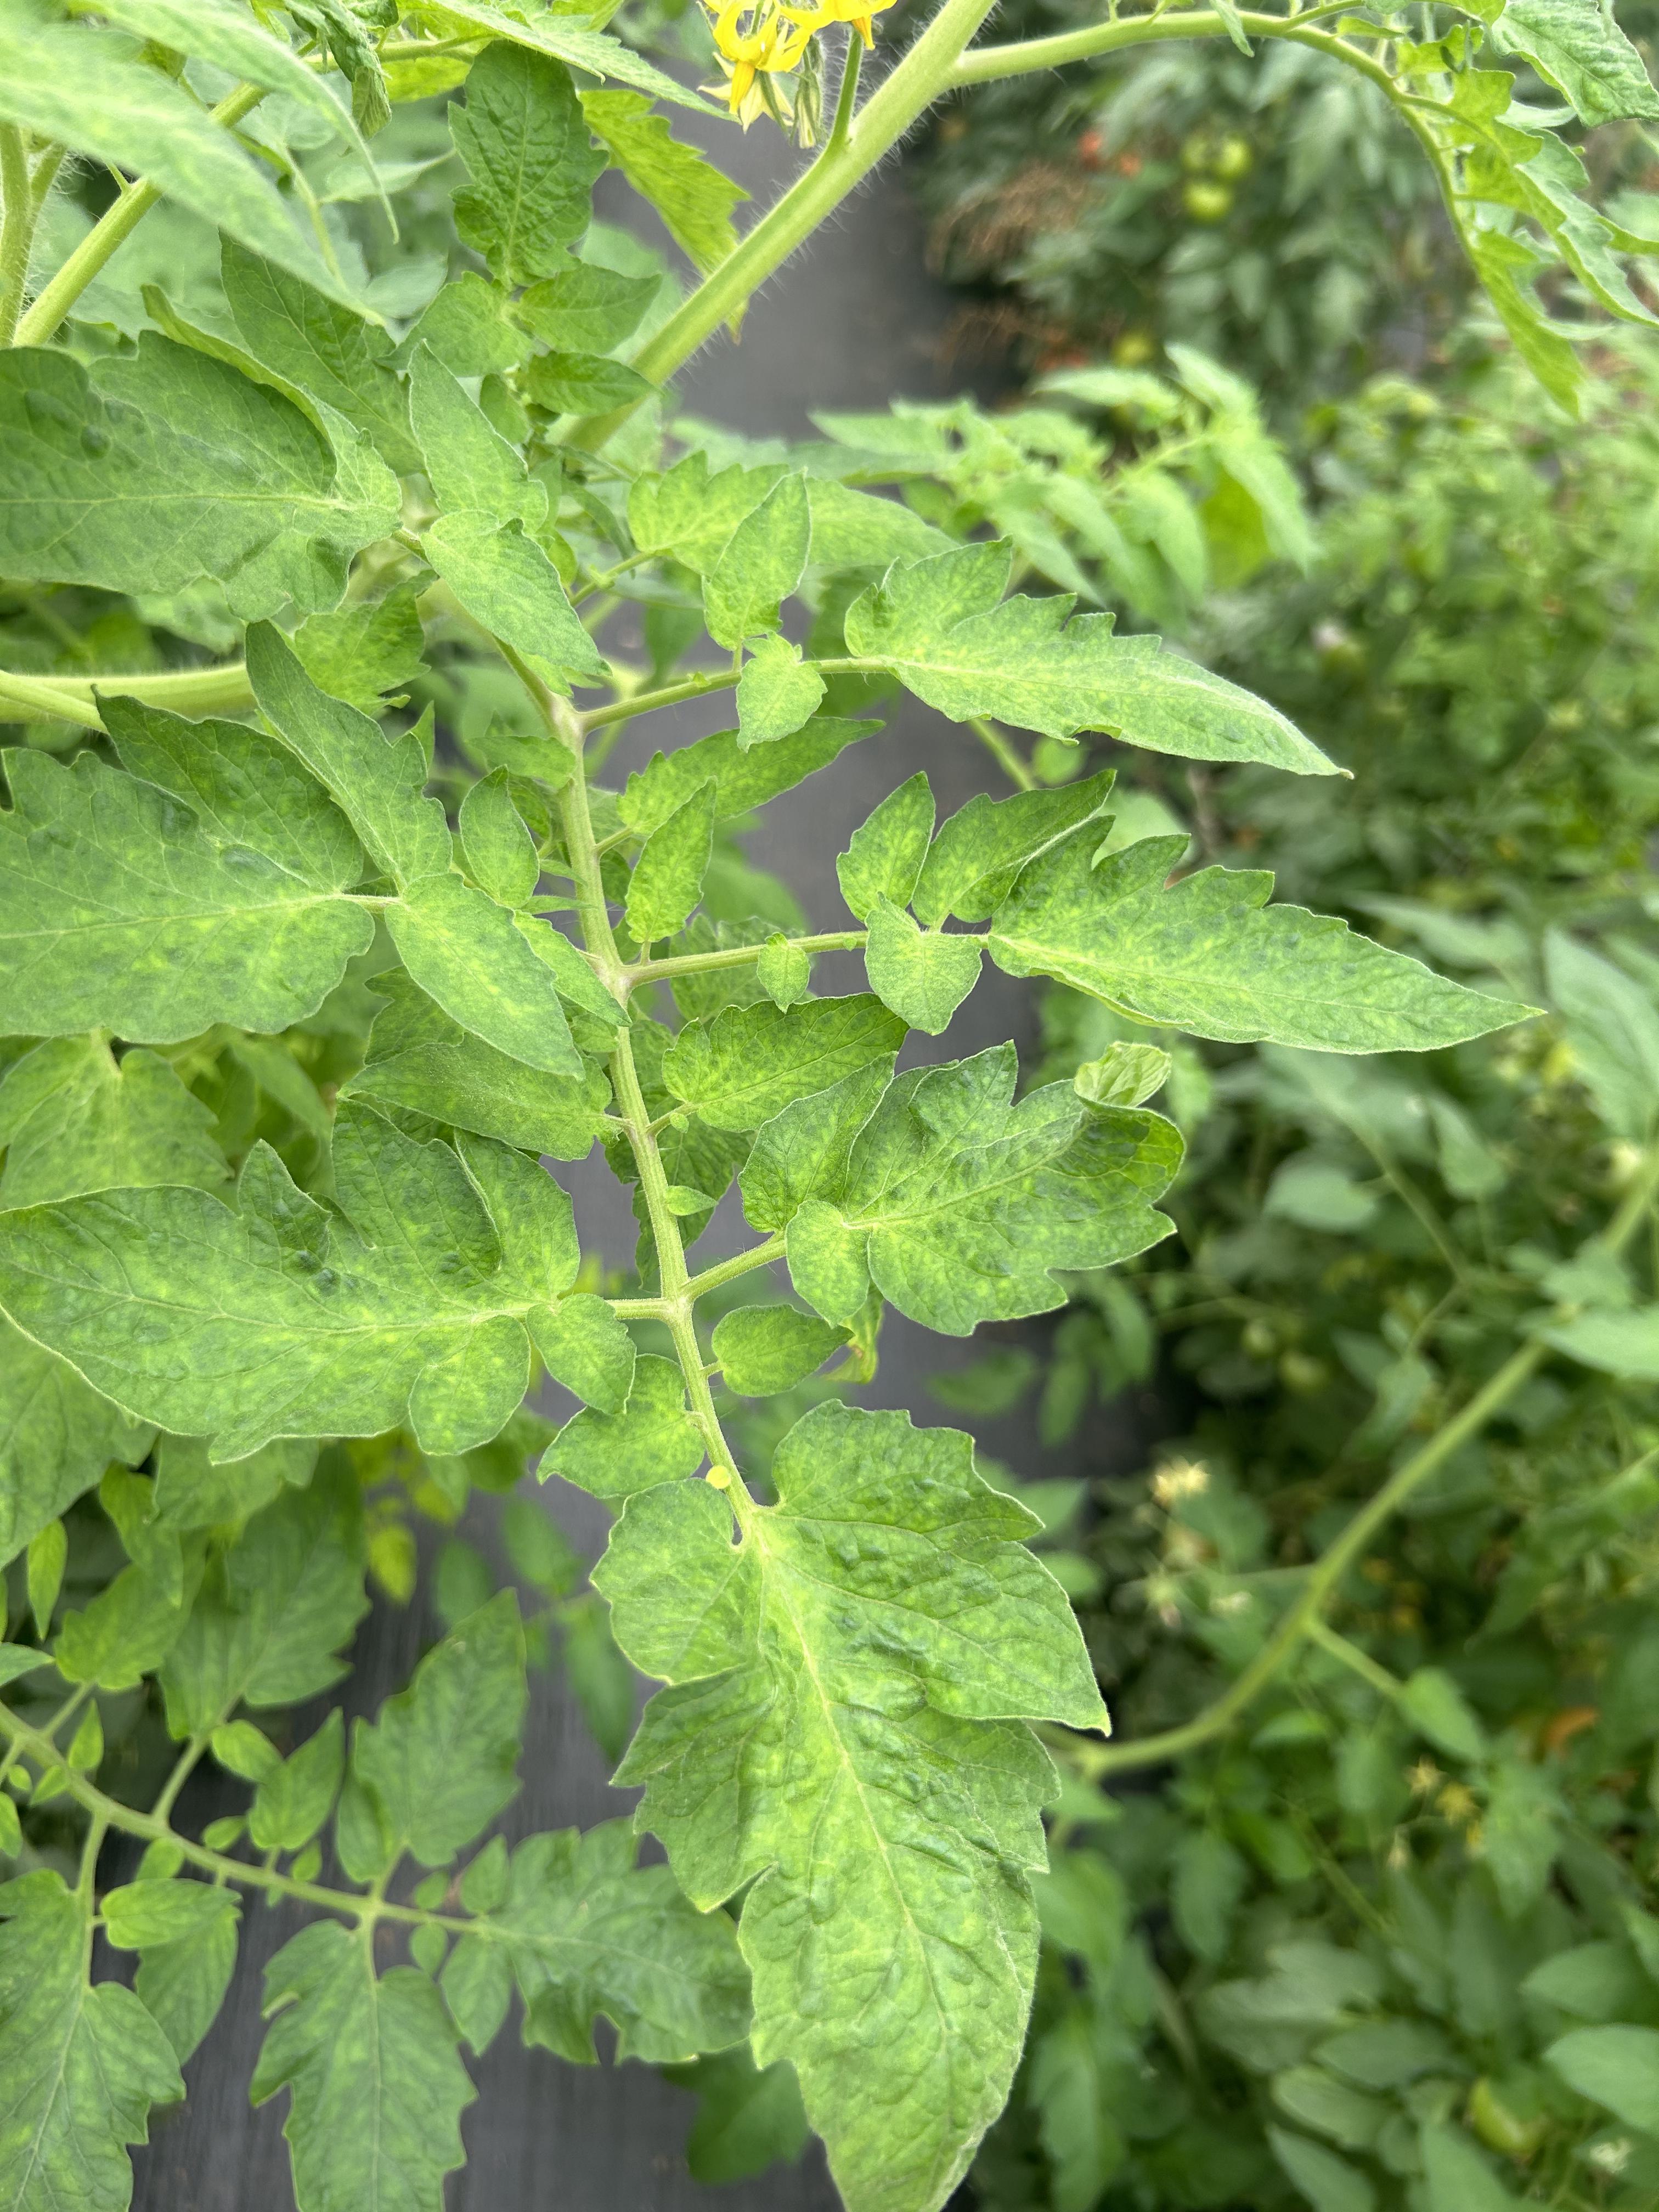
Disease: Viral